Eva van Marle

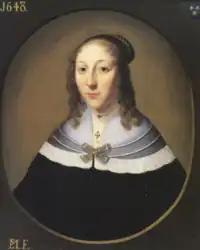
Portrait of a woman, signed "EM.F.", dated 1648, and decorated with the Holt family shield, in the regent's room of the Vrouwenhuis

Eva van Marle may have been the name of a Dutch Golden Age portrait painter who signed with the monogram "E.M.", "EM.F." (E.M. fecit) and was active in Zwolle, Overijssel, between 1642 and 1654.